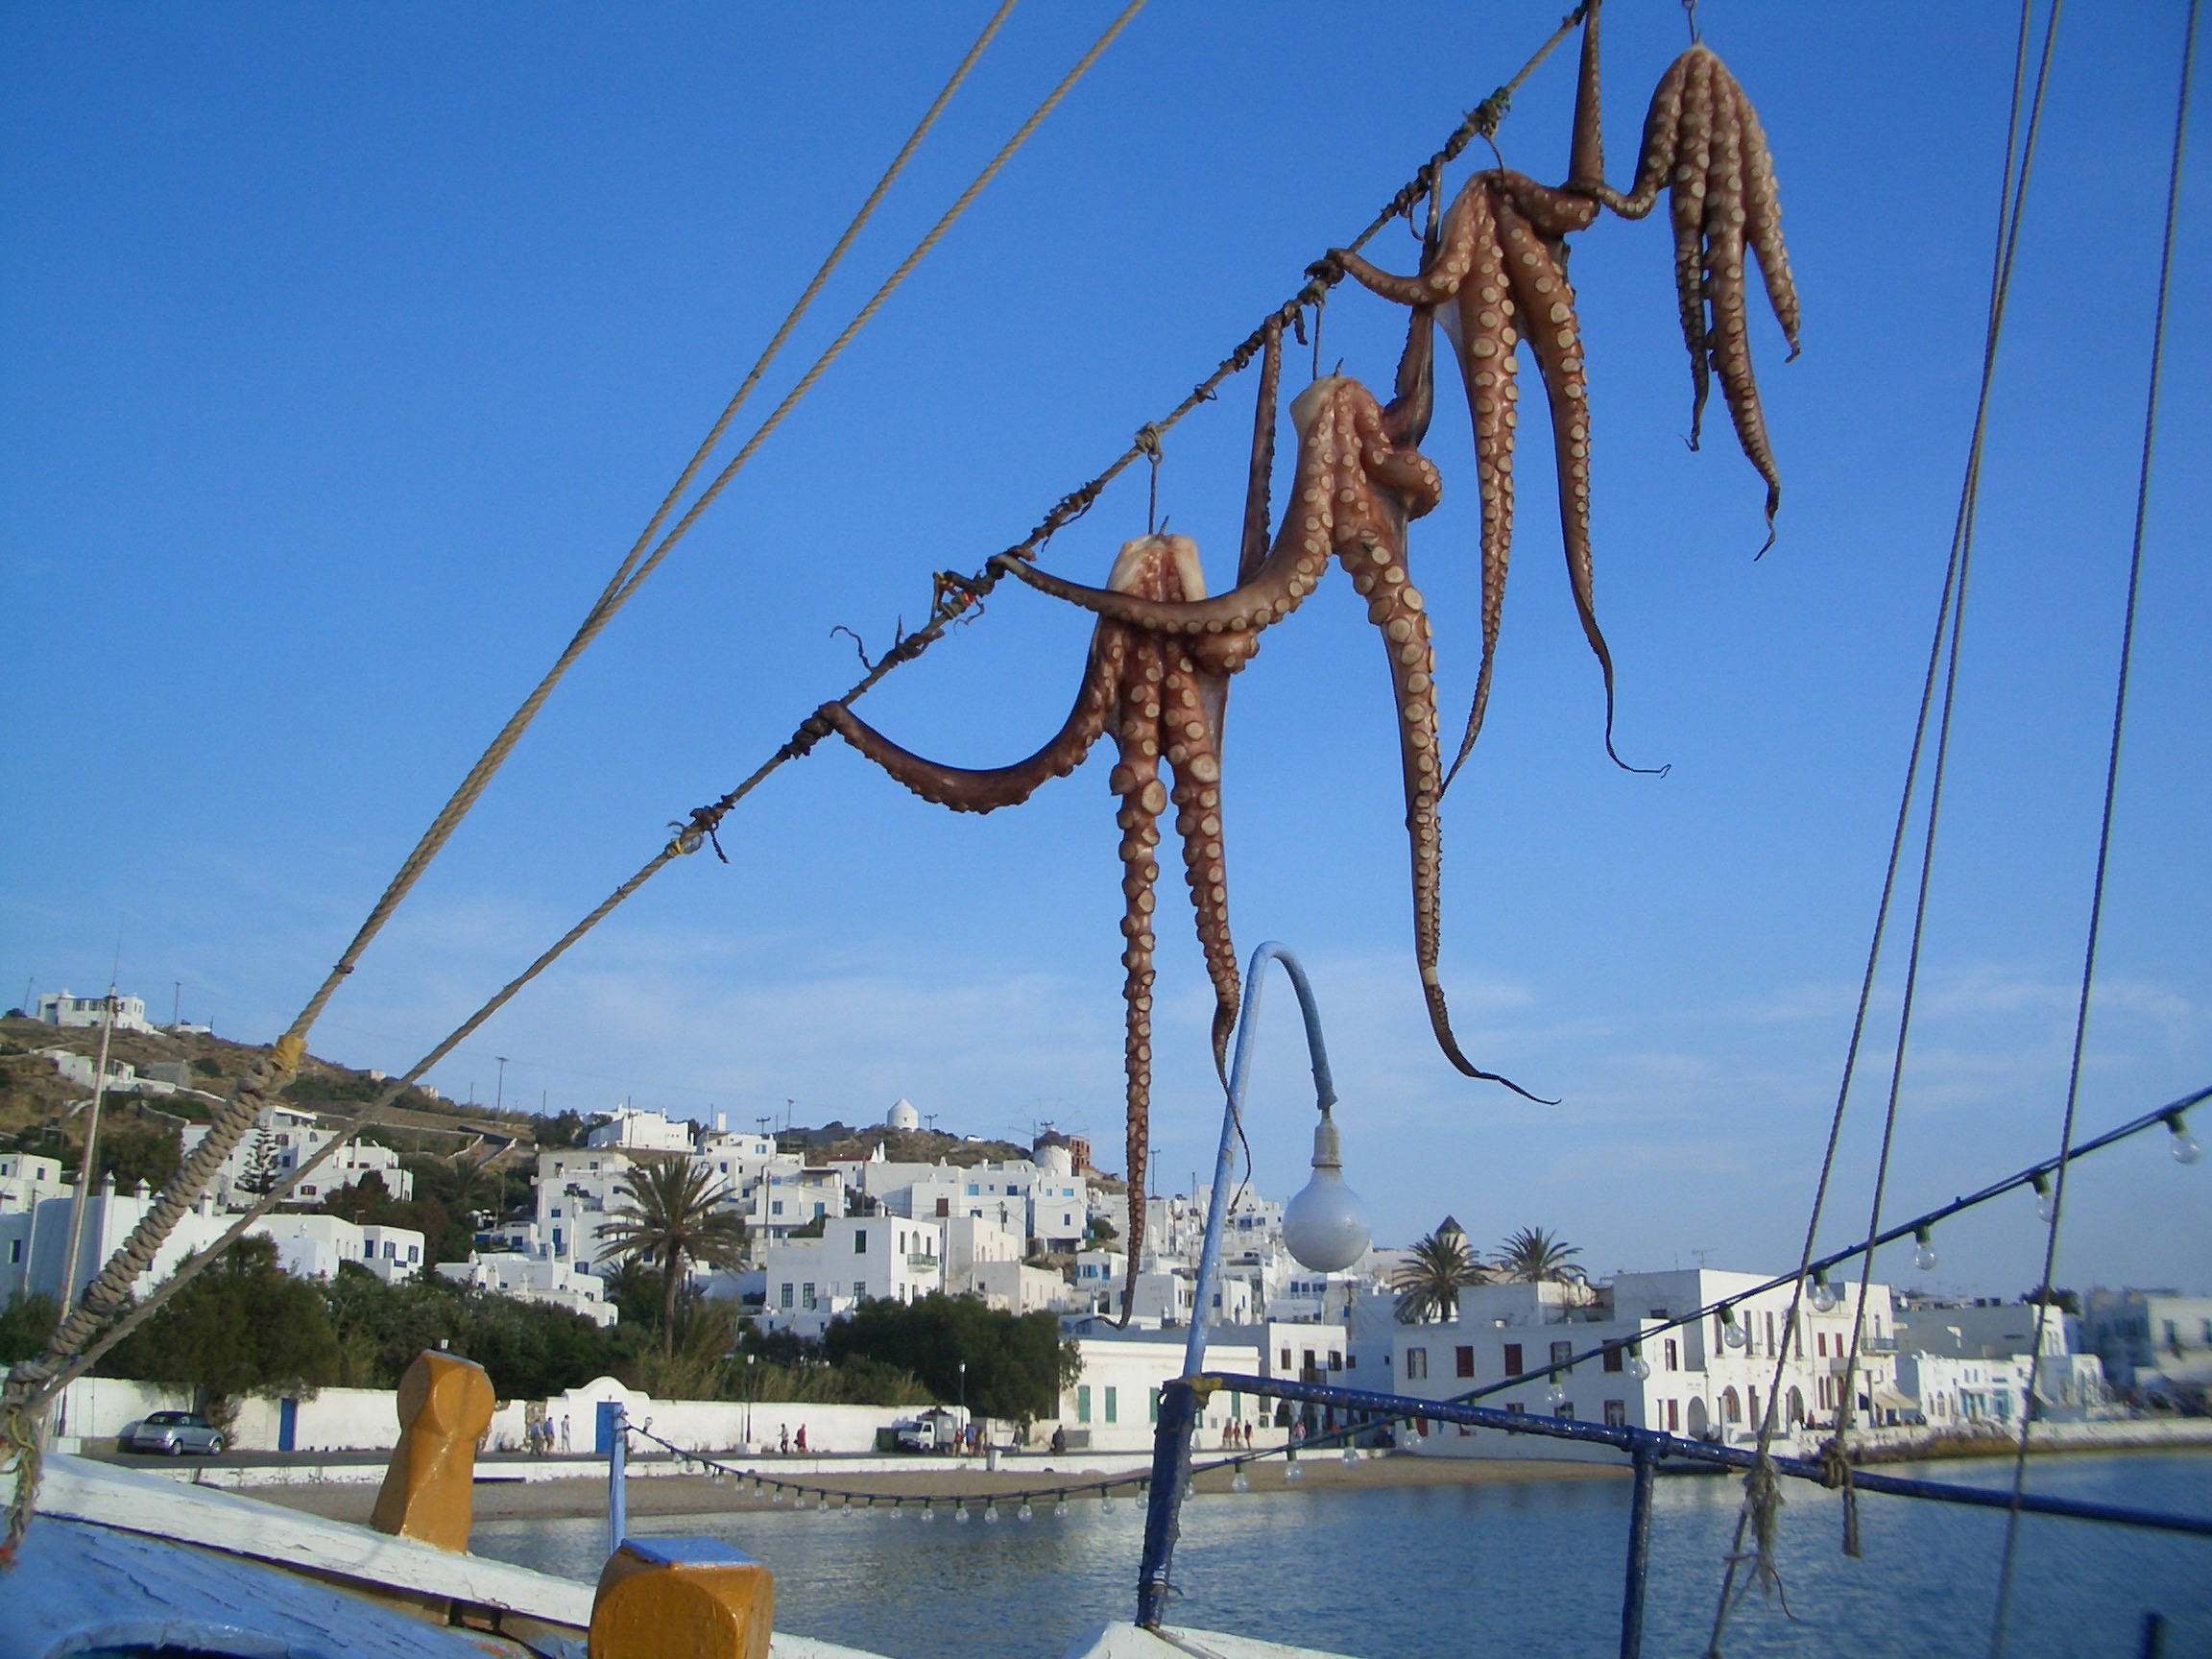
sea, water, nature, dock, architecture, structure, sky, vehicle, mast, bay, harbor, marina, hanging, octopus, outside, clouds, buildings, homes, houses, boats, ships, reflections, greece, mykonos, kraken, octopodes